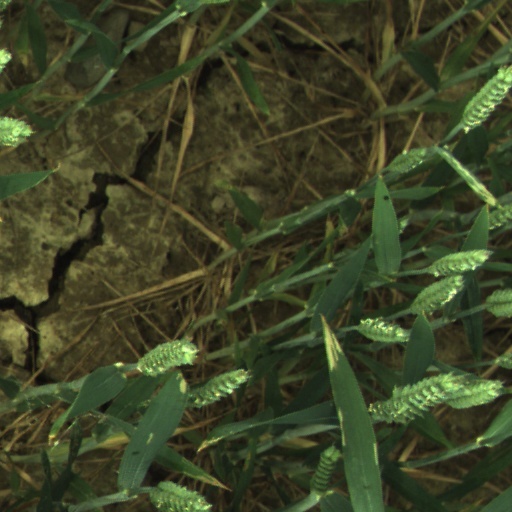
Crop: wheat